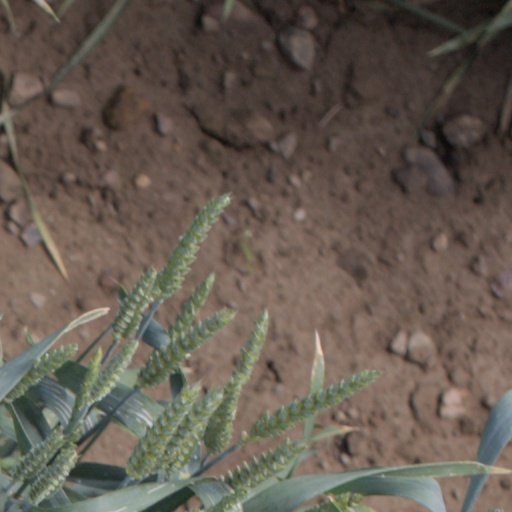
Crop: wheat